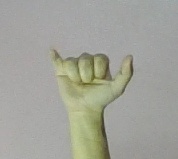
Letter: ya